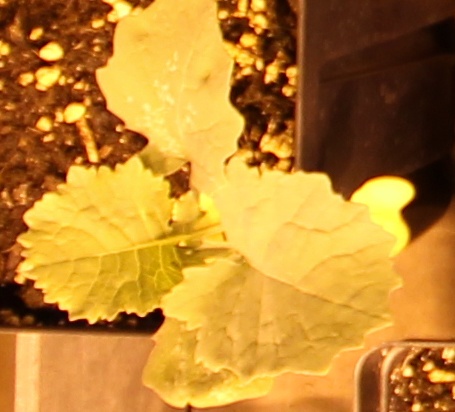
Label: Canola